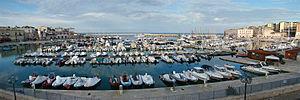
Bisceglie, Pouilles, Italie.
Bisceglie est une ville d'environ 55 100 habitants de la province de Barletta-Andria-Trani dans les Pouilles, dans l'Italie méridionale.